Gran Turismo 5

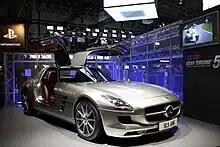
"GT5" exposition at TGS 2009, featuring a Mercedes-Benz SLS AMG

The "GT5 Time Trial Demo" was released on December 17, 2009, on the PlayStation Network; it was only playable while the user was signed into the PlayStation Network. It was not so much a demo of "GT5" itself, but as the first part of the 2010 GT Academy, with the fastest drivers from the time trial eventually getting the chance to drive a real racing car in a real racing series. Nevertheless, it showed what progress had been made since Polyphony Digital's previous game, "Gran Turismo 5 Prologue" in terms of graphics, physics and other aspects of game-play and design. It featured stock and tuned versions of the Nissan 370Z. The track featured in the demo was the Indianapolis GP circuit, which is new to the "Gran Turismo" series. This demo was praised for its graphics and updated physics, however it has been criticized for its stiff camera, and confusion over what aspects of the final game the demo represents. The Time Trial demo is no longer playable since the 2010 GT Academy was finished.